Slave catcher (Brazil)

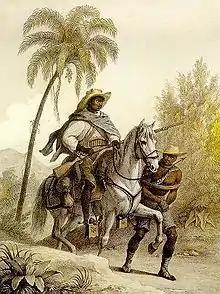
Image of slave Catcher

A slave catcher (in Portuguese "Capitão do mato") was a person employed to track down and return escaped slaves to their enslavers. Slave catchers were active in Brazil, both during the period it was a Portuguese colony and after it became an independent nation. Unlike in North America, indigenous Brazilians occasionally became slave catchers as well. Escaped slaves in Brazil formed "quilombos", which slave catchers frequently raided, resulting in most of them becoming abandoned or destroyed. The institution of slave catching in Brazil similarly disappeared after the passage of the "Lei Áurea" by the Brazilian General Assembly in 1888, which abolished slavery in the country.